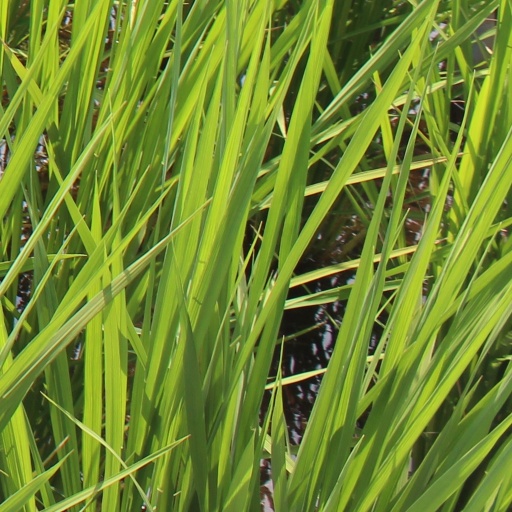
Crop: rice